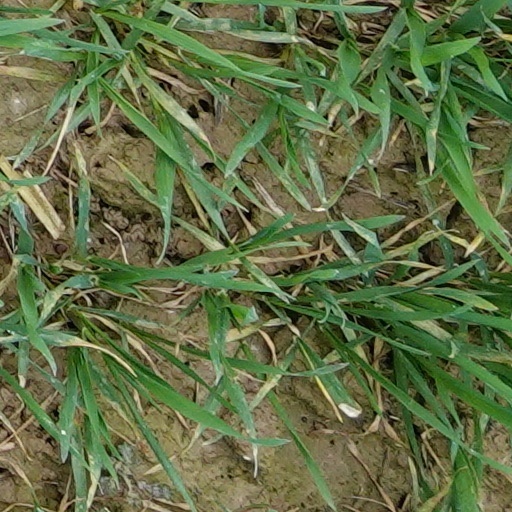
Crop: wheat